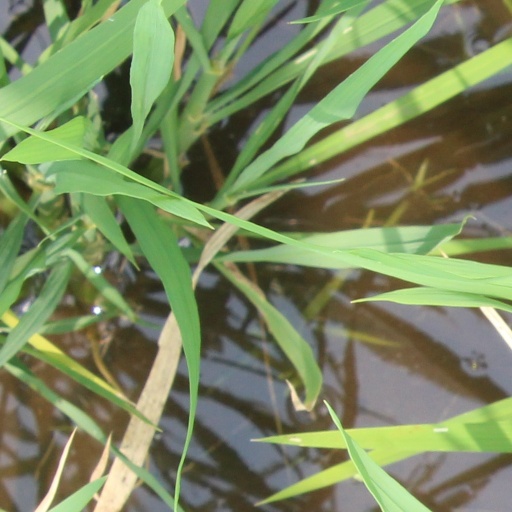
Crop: rice